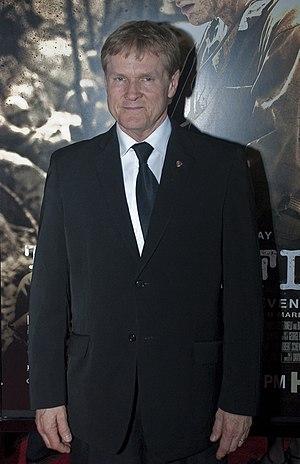
William Sadler est un acteur américain, né le 13 avril 1950 à Buffalo dans l'État de New York aux États-Unis.